Marie Eline

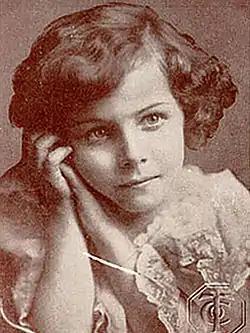
Eline in 1910

Marie Eline (February 27, 1902 – January 3, 1981) was an American silent film child actress and sister of Grace Eline. Their mother was an actress.